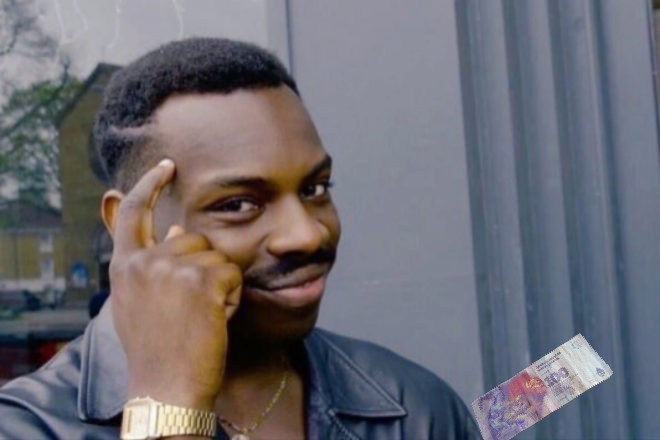
Denominación: 100